Old North Columbus

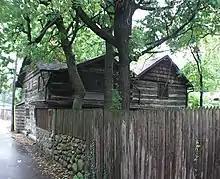
1806 Beers Family Log Cabin located on E Norwich Ave., Columbus, Ohio.

Solomen and George W. Beers platted 40 acres of land in 1847 to create the first permanent settlement of Clinton Township, which they named North Columbus. This community was separate from the city of Columbus, which lay just to the south, but was later annexed by Columbus in 1871. During the 19th Century, North Columbus was a stagecoach stop between downtown Columbus and Worthington. Unlike the adjacent temperance-minded neighborhood of Clintonville, North Columbus had a history of saloons and speakeasies adorning the main thoroughfare of what is today High Street. North Columbus was also the site of a brick factory and a mill along the banks of the Olentangy River, which was owned and operated by the Beers Family, who helped to settle the area originally. Soon after being annexed in 1871, the city had a new neighbor in the community in 1873, The Ohio State University. Ohio State brought a major boom to the area and with that boom came more people that needed to live, work, and play. This really was the birth of what Old North Columbus is today.